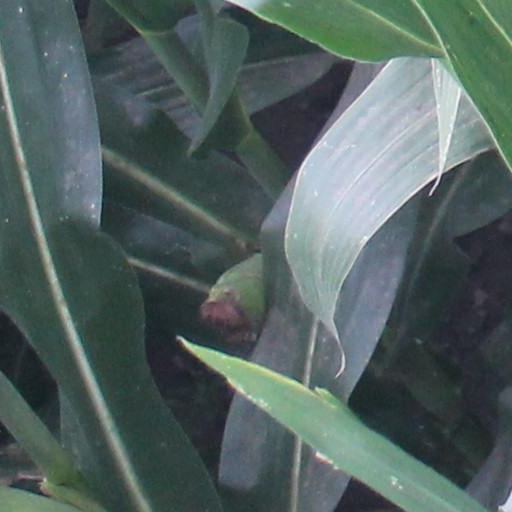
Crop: maize; corn